Golmaal (2008 film)

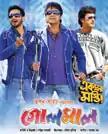
DVD cover

Golmaal is a 2008 Indian Bengali-language action comedy film directed by Swapan Saha and featuring multi-starring Prosenjit Chatterjee, Tota Ray Chowdhury, Jisshu Sengupta, Priyanka Trivedi, Namrata Thapa, Barsa Priyadarshini. The movie is a remake of the Malayalam language film "Thenkasipattanam" (2000).